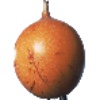
Label: granadilla